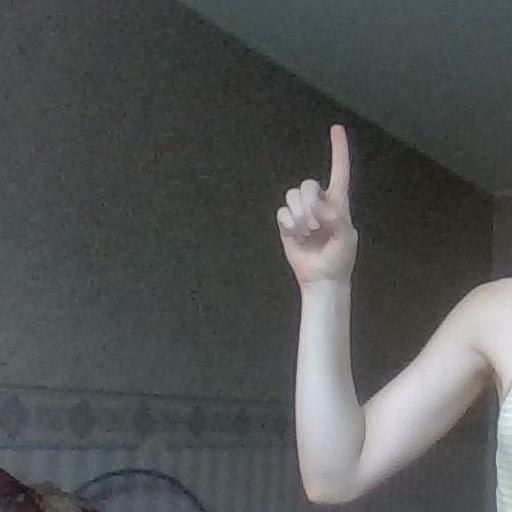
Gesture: one